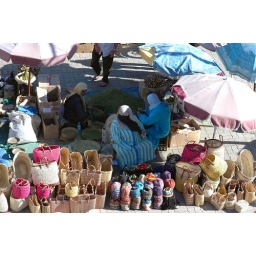
hats and baskets selling in spice's place, Bab Ftouh, Souk Semarine